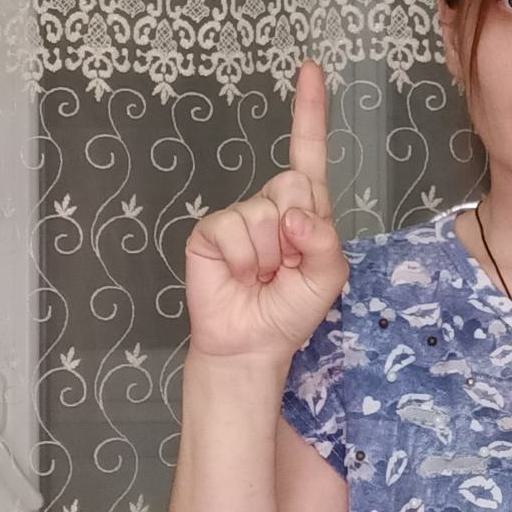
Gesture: one